Washington State Route 202

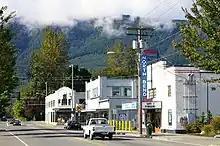
Looking eastbound on SR 202 in downtown North Bend from the historic North Bend Theatre

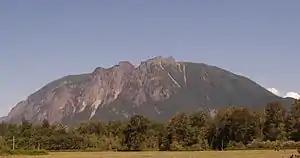
Mount Si, as it looks from SR 202 near North Bend

SR 202 begins at an interchange with SR 522 northwest of downtown Woodinville and east of the I-405 interchange. The highway travels south on 131st Avenue NE, crossing under a railroad overpass, before turning west onto NE 175th Street. SR 202 then crosses a railroad grade crossing and bridges the Sammamish River, before turning south onto Redmond–Woodinville Road. The highway travels south along the west side of the Sammamish River valley into Woodinville wine country, a district of wineries and tasting rooms south of Woodinville. SR 202 turns east onto NE 145th Street and crosses over the Sammamish River, and then enters the first in a series of three roundabouts that turn the highway southward.